Geany

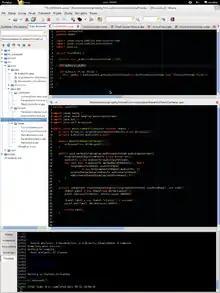
Customized Geany IDE

Geany is a free and open-source lightweight GUI text editor using Scintilla and GTK, including basic IDE features. It is designed to have short load times, with limited dependency on separate packages or external libraries on Linux. It has been ported to a wide range of operating systems, such as BSD, Linux, macOS, Solaris and Windows. The Windows port lacks an embedded terminal window; also missing from the Windows version are the external development tools present under Unix, unless installed separately by the user. Among the supported programming languages and markup languages are C, C++, C#, Ada, Java, JavaScript, PHP, HTML, LaTeX, CSS, Python, Perl, Ruby, Pascal, Haskell, Erlang, Vala and many others.